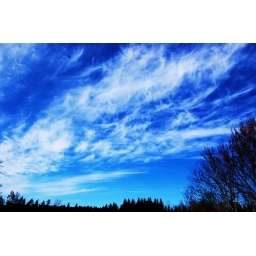
The blue blue sky in Sweden